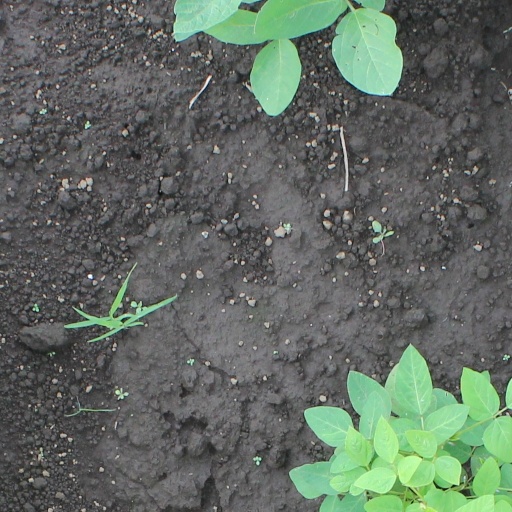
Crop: soybean